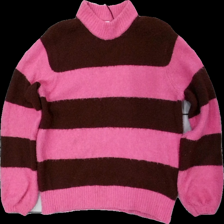
View: front
Type: Sweater
Category: Ladies
Brand: Not in the list
Brand text on label: stories
Colors: Brown, Pink
Material: 60% acrylic 40% polyester
Pattern: Striped
Cut: Regular, Turtle neck
Size: 36
Season: All
Damage 2 location: top center
Damage 3 location: middle right
Price range: <50
Recommended usage: Export
Description: randig stickad tjocktröja med hög krage, nopprig